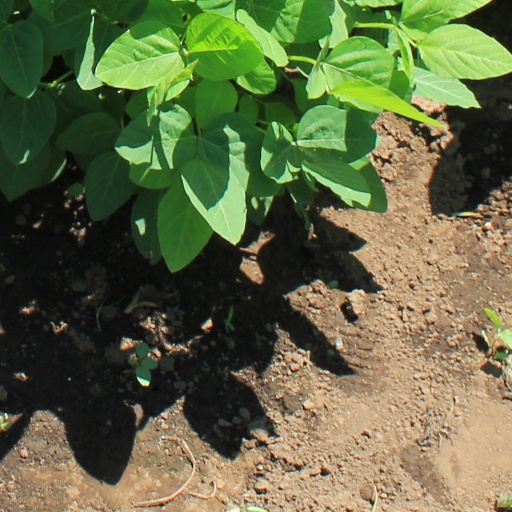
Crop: soybean